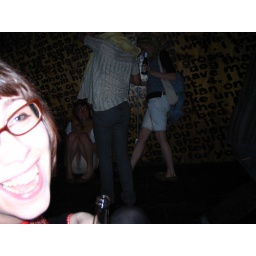
also that girl in the background shouldn't be sitting like that